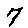
Label: 7